Rita Miljo

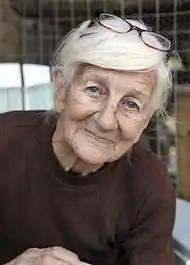

Rita Miljo (18 February 1931 – 27 July 2012) was a German-born, South African conservationist and animal rights pioneer noted for founding and managing the "Centre for Animal Rehabilitation and Education" (CARE) near Phalaborwa in South Africa. Born in East Prussia shortly before World War II began, she had dreams from an early age of becoming a veterinarian. When the war broke out, she became involved in the girls' wing of the Hitler Youth, but quit when her father no longer supported the Nazis. After a brief stint studying psychology in university, she worked in a factory and then at the Hagenbeck Zoo.